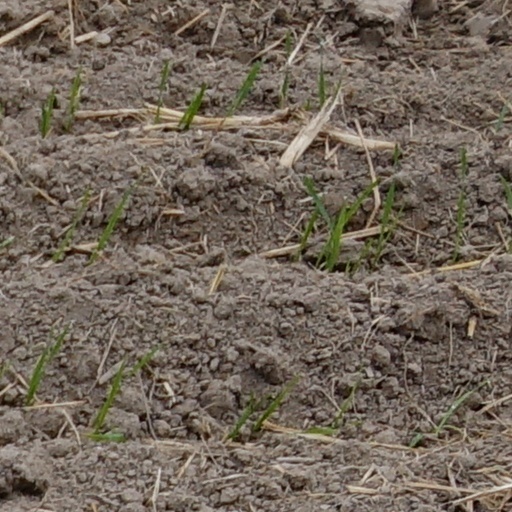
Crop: wheat